Slow moving vehicle

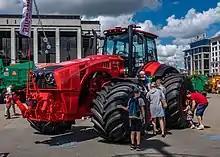
Two green trailers signaled by with the Unece SMV rear marking plate in the background, in Belarus

Regulation 69 applies to rear marking plates for vehicles of category M (transport of people), N (transport of good), O (transport of trailer) and T (tractors) and for mobile machinery, which, by construction, cannot move faster than 40 km/h.